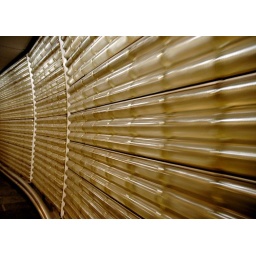
Rounded glass wall in a mtetro station